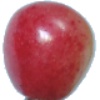
Label: cherry_rainier